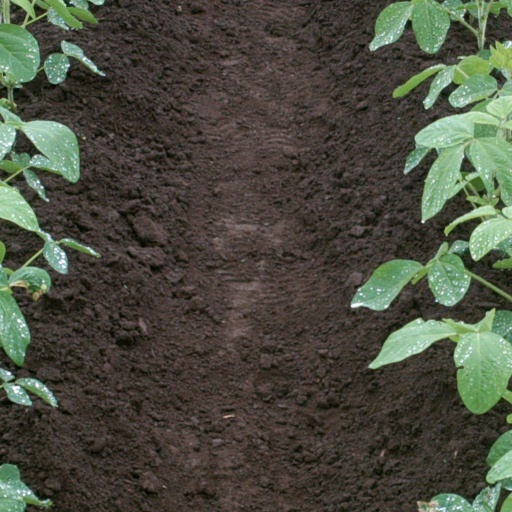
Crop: soybean